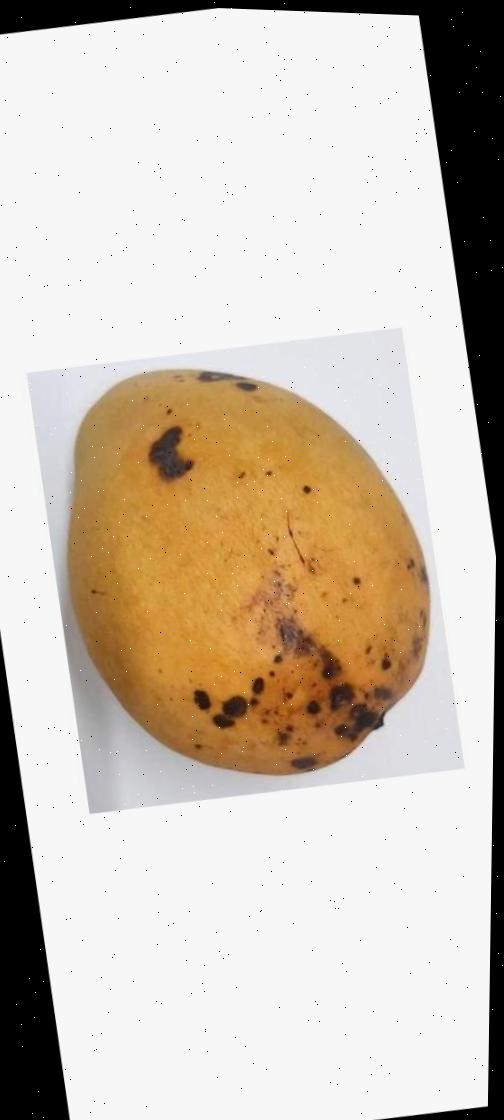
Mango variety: Bari-11